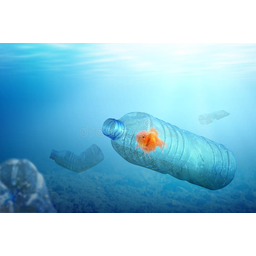
Label: plastic